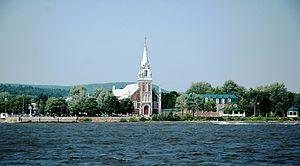
L'église de L'Annonciation d'Oka
Oka est une municipalité du Québec située dans la municipalité régionale de comté de Deux-Montagnes dans la région des Laurentides.